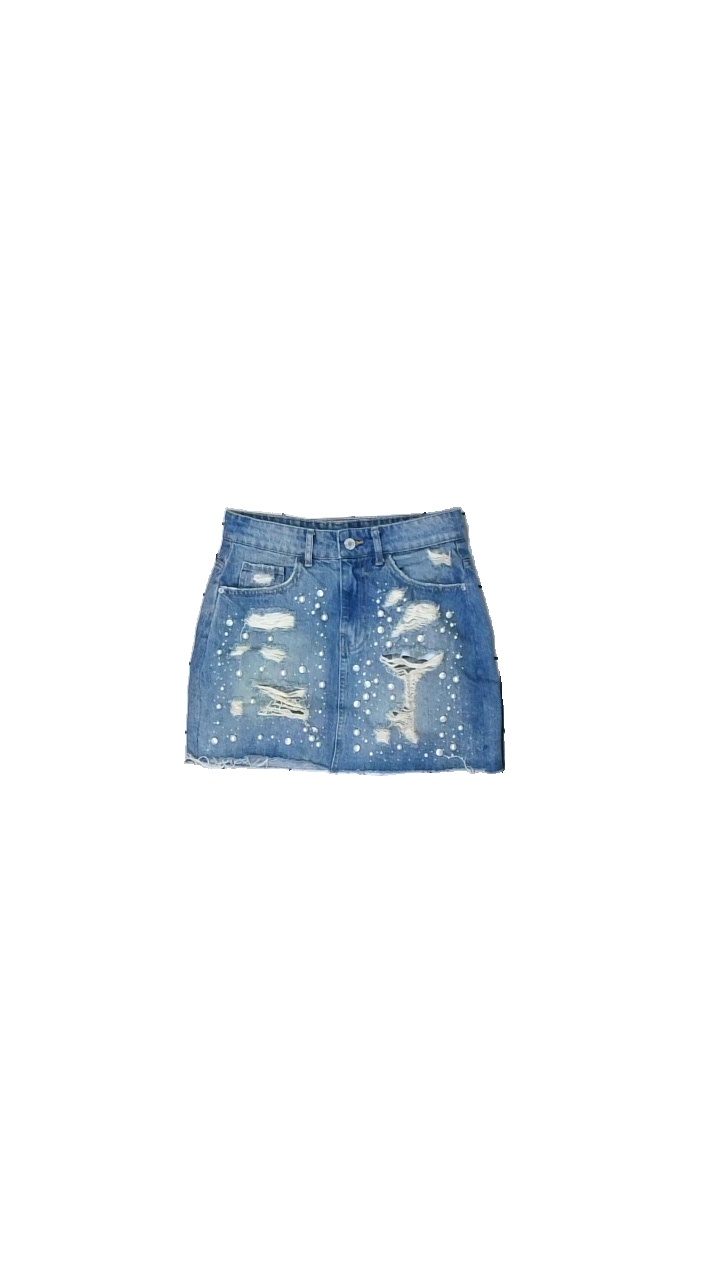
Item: Skirt (Ladies)
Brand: Zara
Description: Jeans skirt with worn look and pearls on the front from Trafaluc by Zara, size XS. Okay condition.
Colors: Blue
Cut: Regular
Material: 100% cotton
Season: All
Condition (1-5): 3
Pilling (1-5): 5
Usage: Recycle
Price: <50